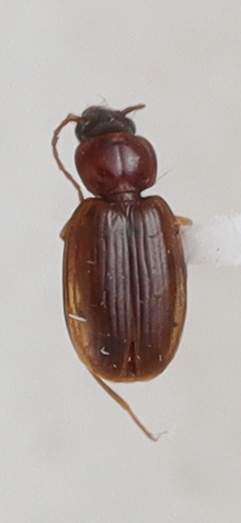
Scientific name: Trechus obtusus
Plot: 14
Trap: W
Collected: 20200804